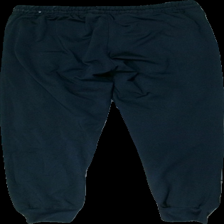
View: back
Type: Trousers
Category: Ladies
Brand: Nike
Colors: Blue
Material: 100% polyester
Cut: Regular
Size: L
Season: All
Price range: 100-150
Recommended usage: Reuse